Root canal treatment

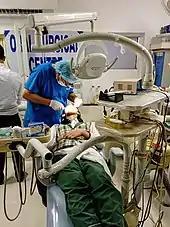
Dentist performing root canal treatment process

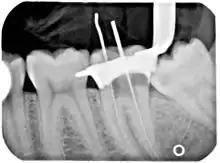
An x-ray of a root canal operation

Before endodontic therapy is carried out, a correct diagnosis of the dental pulp and the surrounding periapical tissues is required. This allows the endodontist to choose the most appropriate treatment option, allowing preservation and longevity of the tooth and surrounding tissues. Treatment options for an irreversibly inflamed pulp (irreversible pulpitis) include either extraction of the tooth or removal of the pulp. Partial pulp amputation (pulpotomy) is the treatment of choice to preserve the pulp in teeth with open apical foramen.